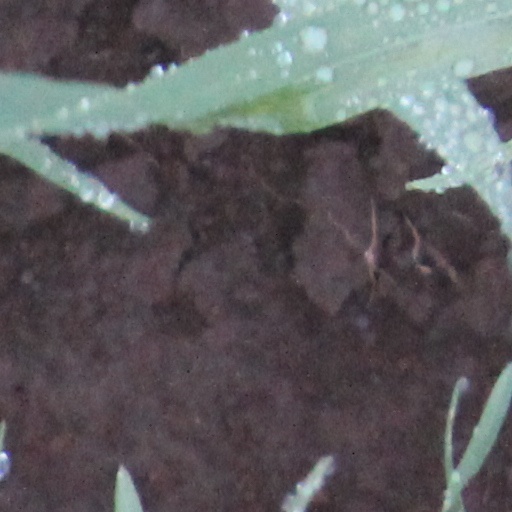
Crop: wheat